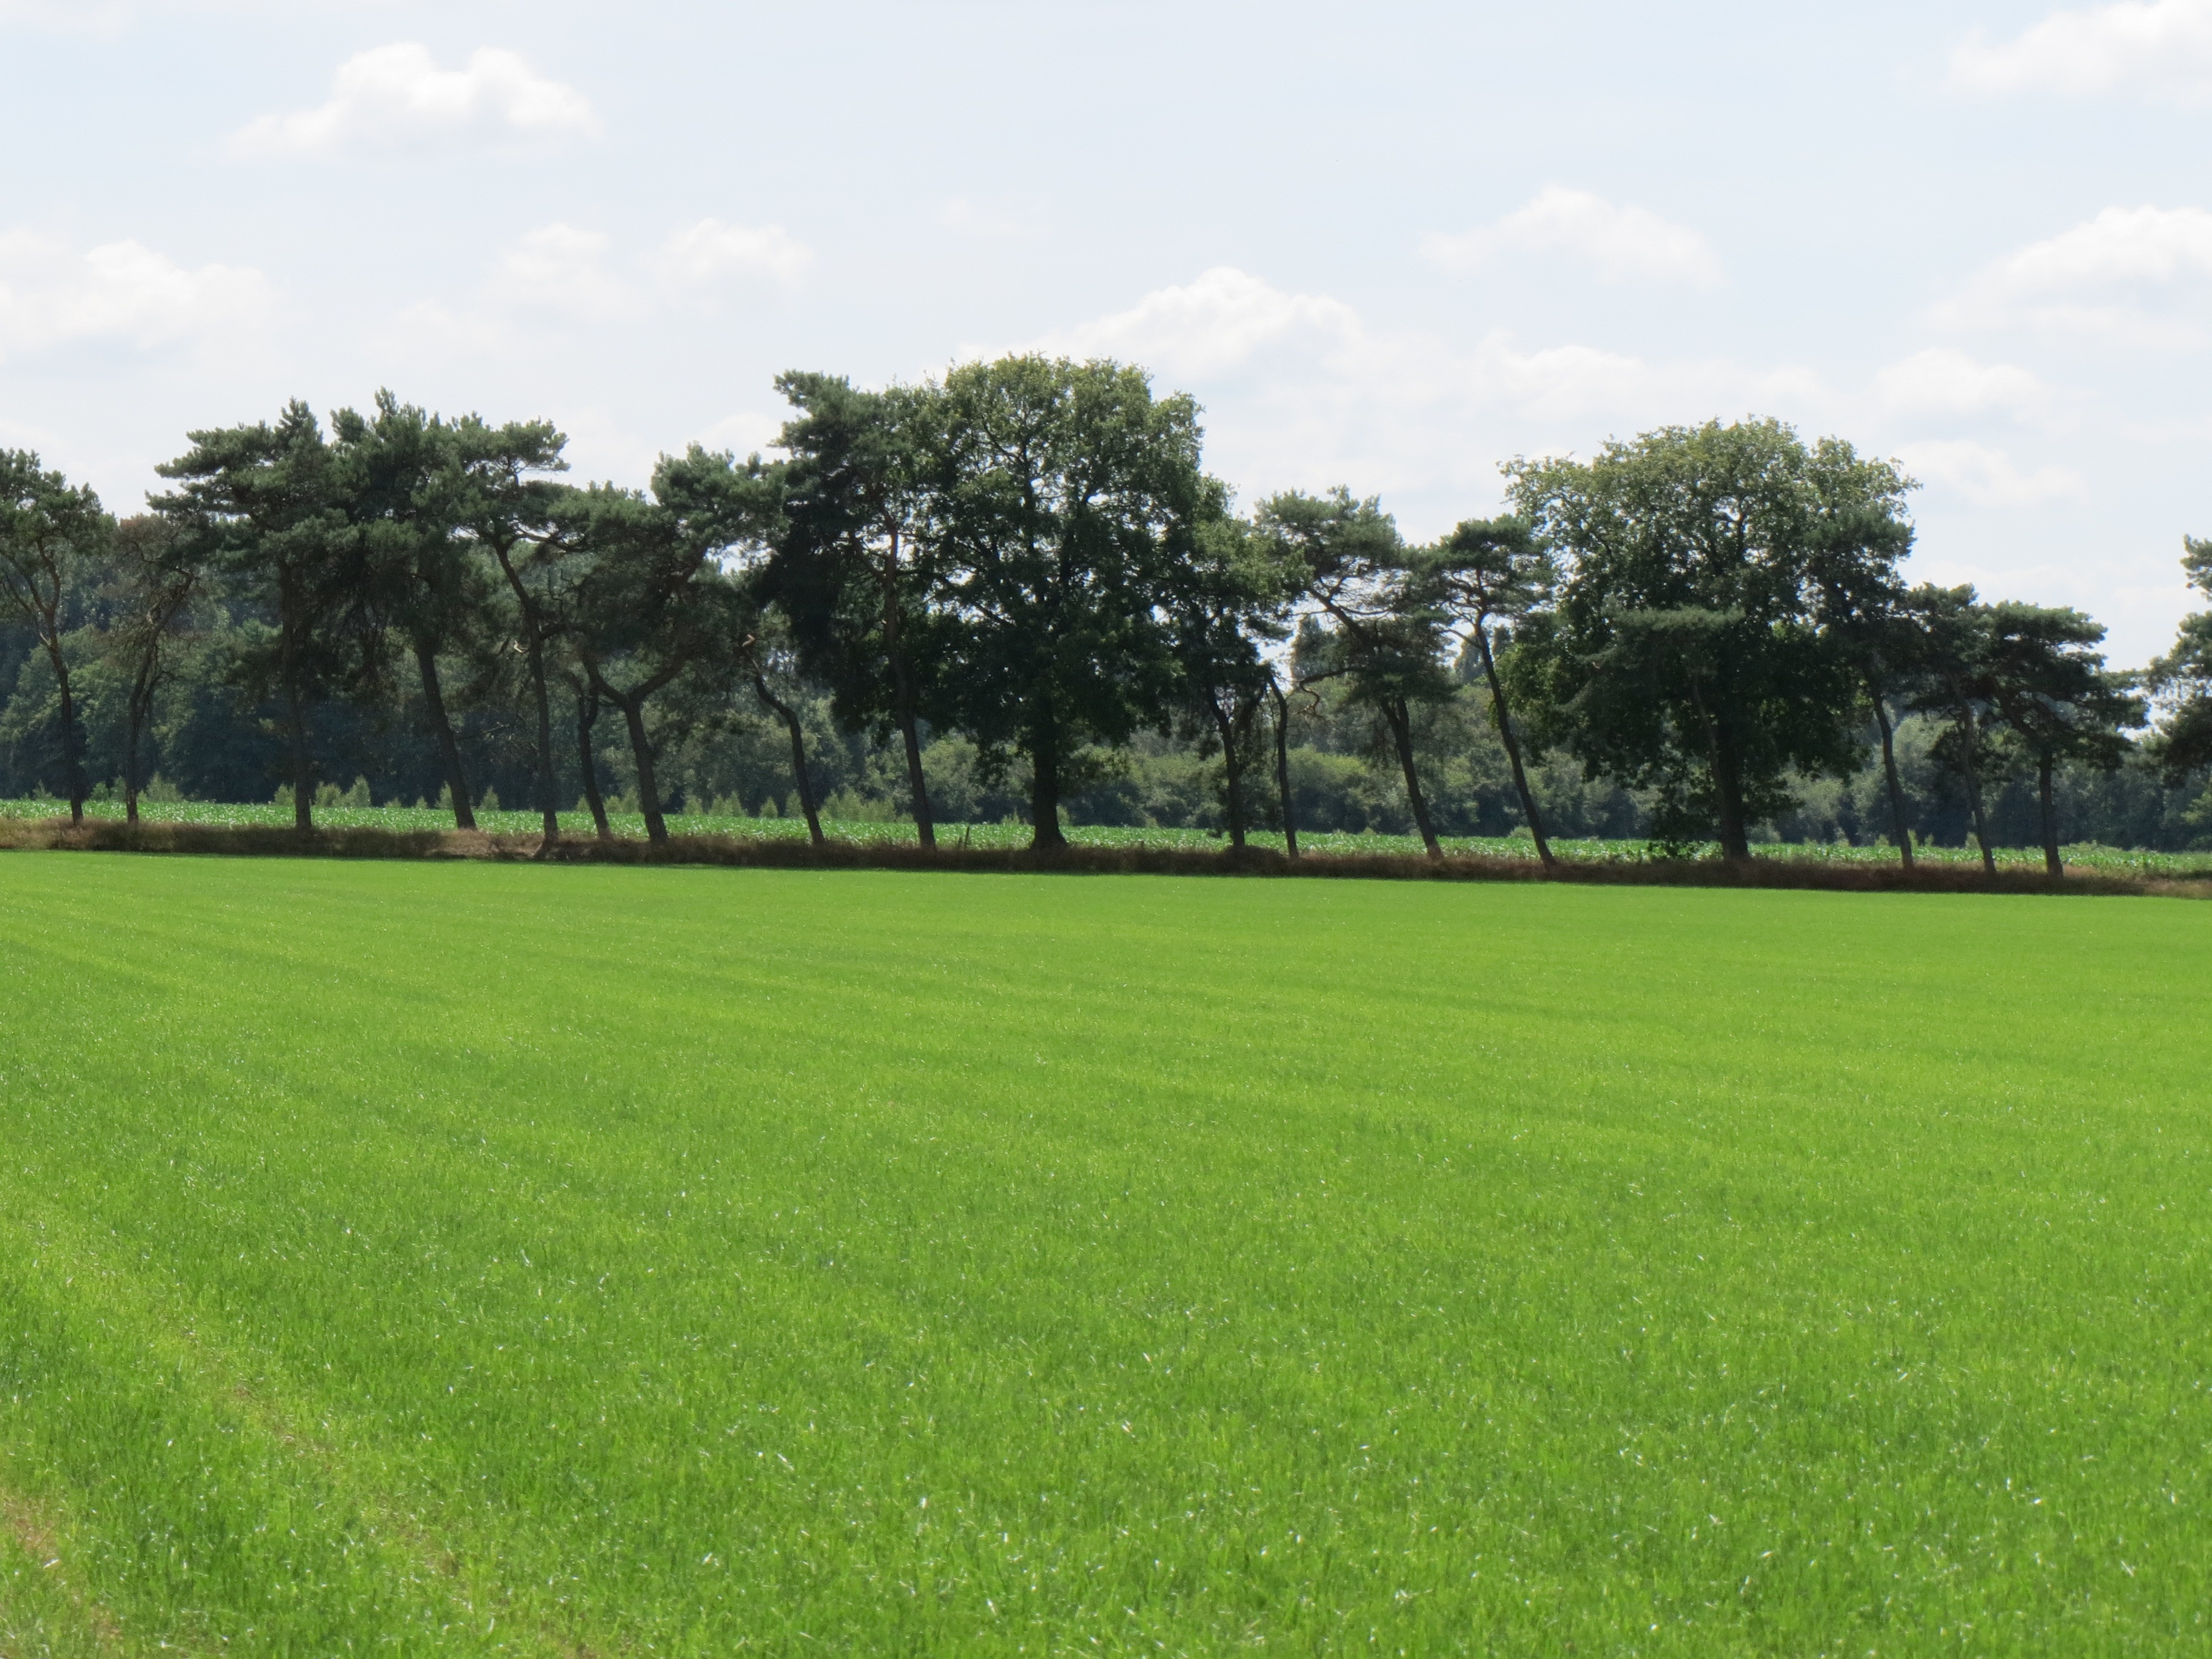
landscape, tree, nature, forest, grass, structure, plant, field, lawn, meadow, prairie, countryside, green, pasture, agriculture, stadium, baseball field, plain, netherlands, grassland, rural area, paddy field, residential area, grass family, sport venue